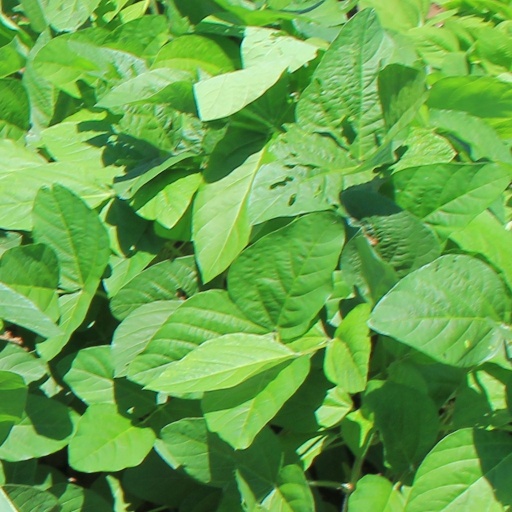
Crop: soybean